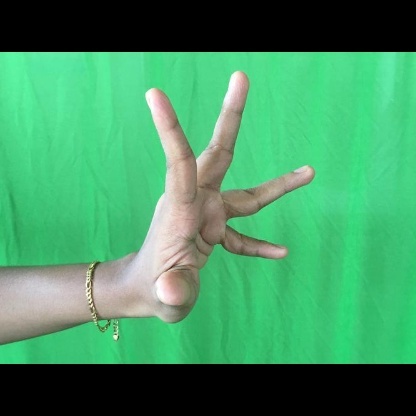
Mudra: Alapadmam